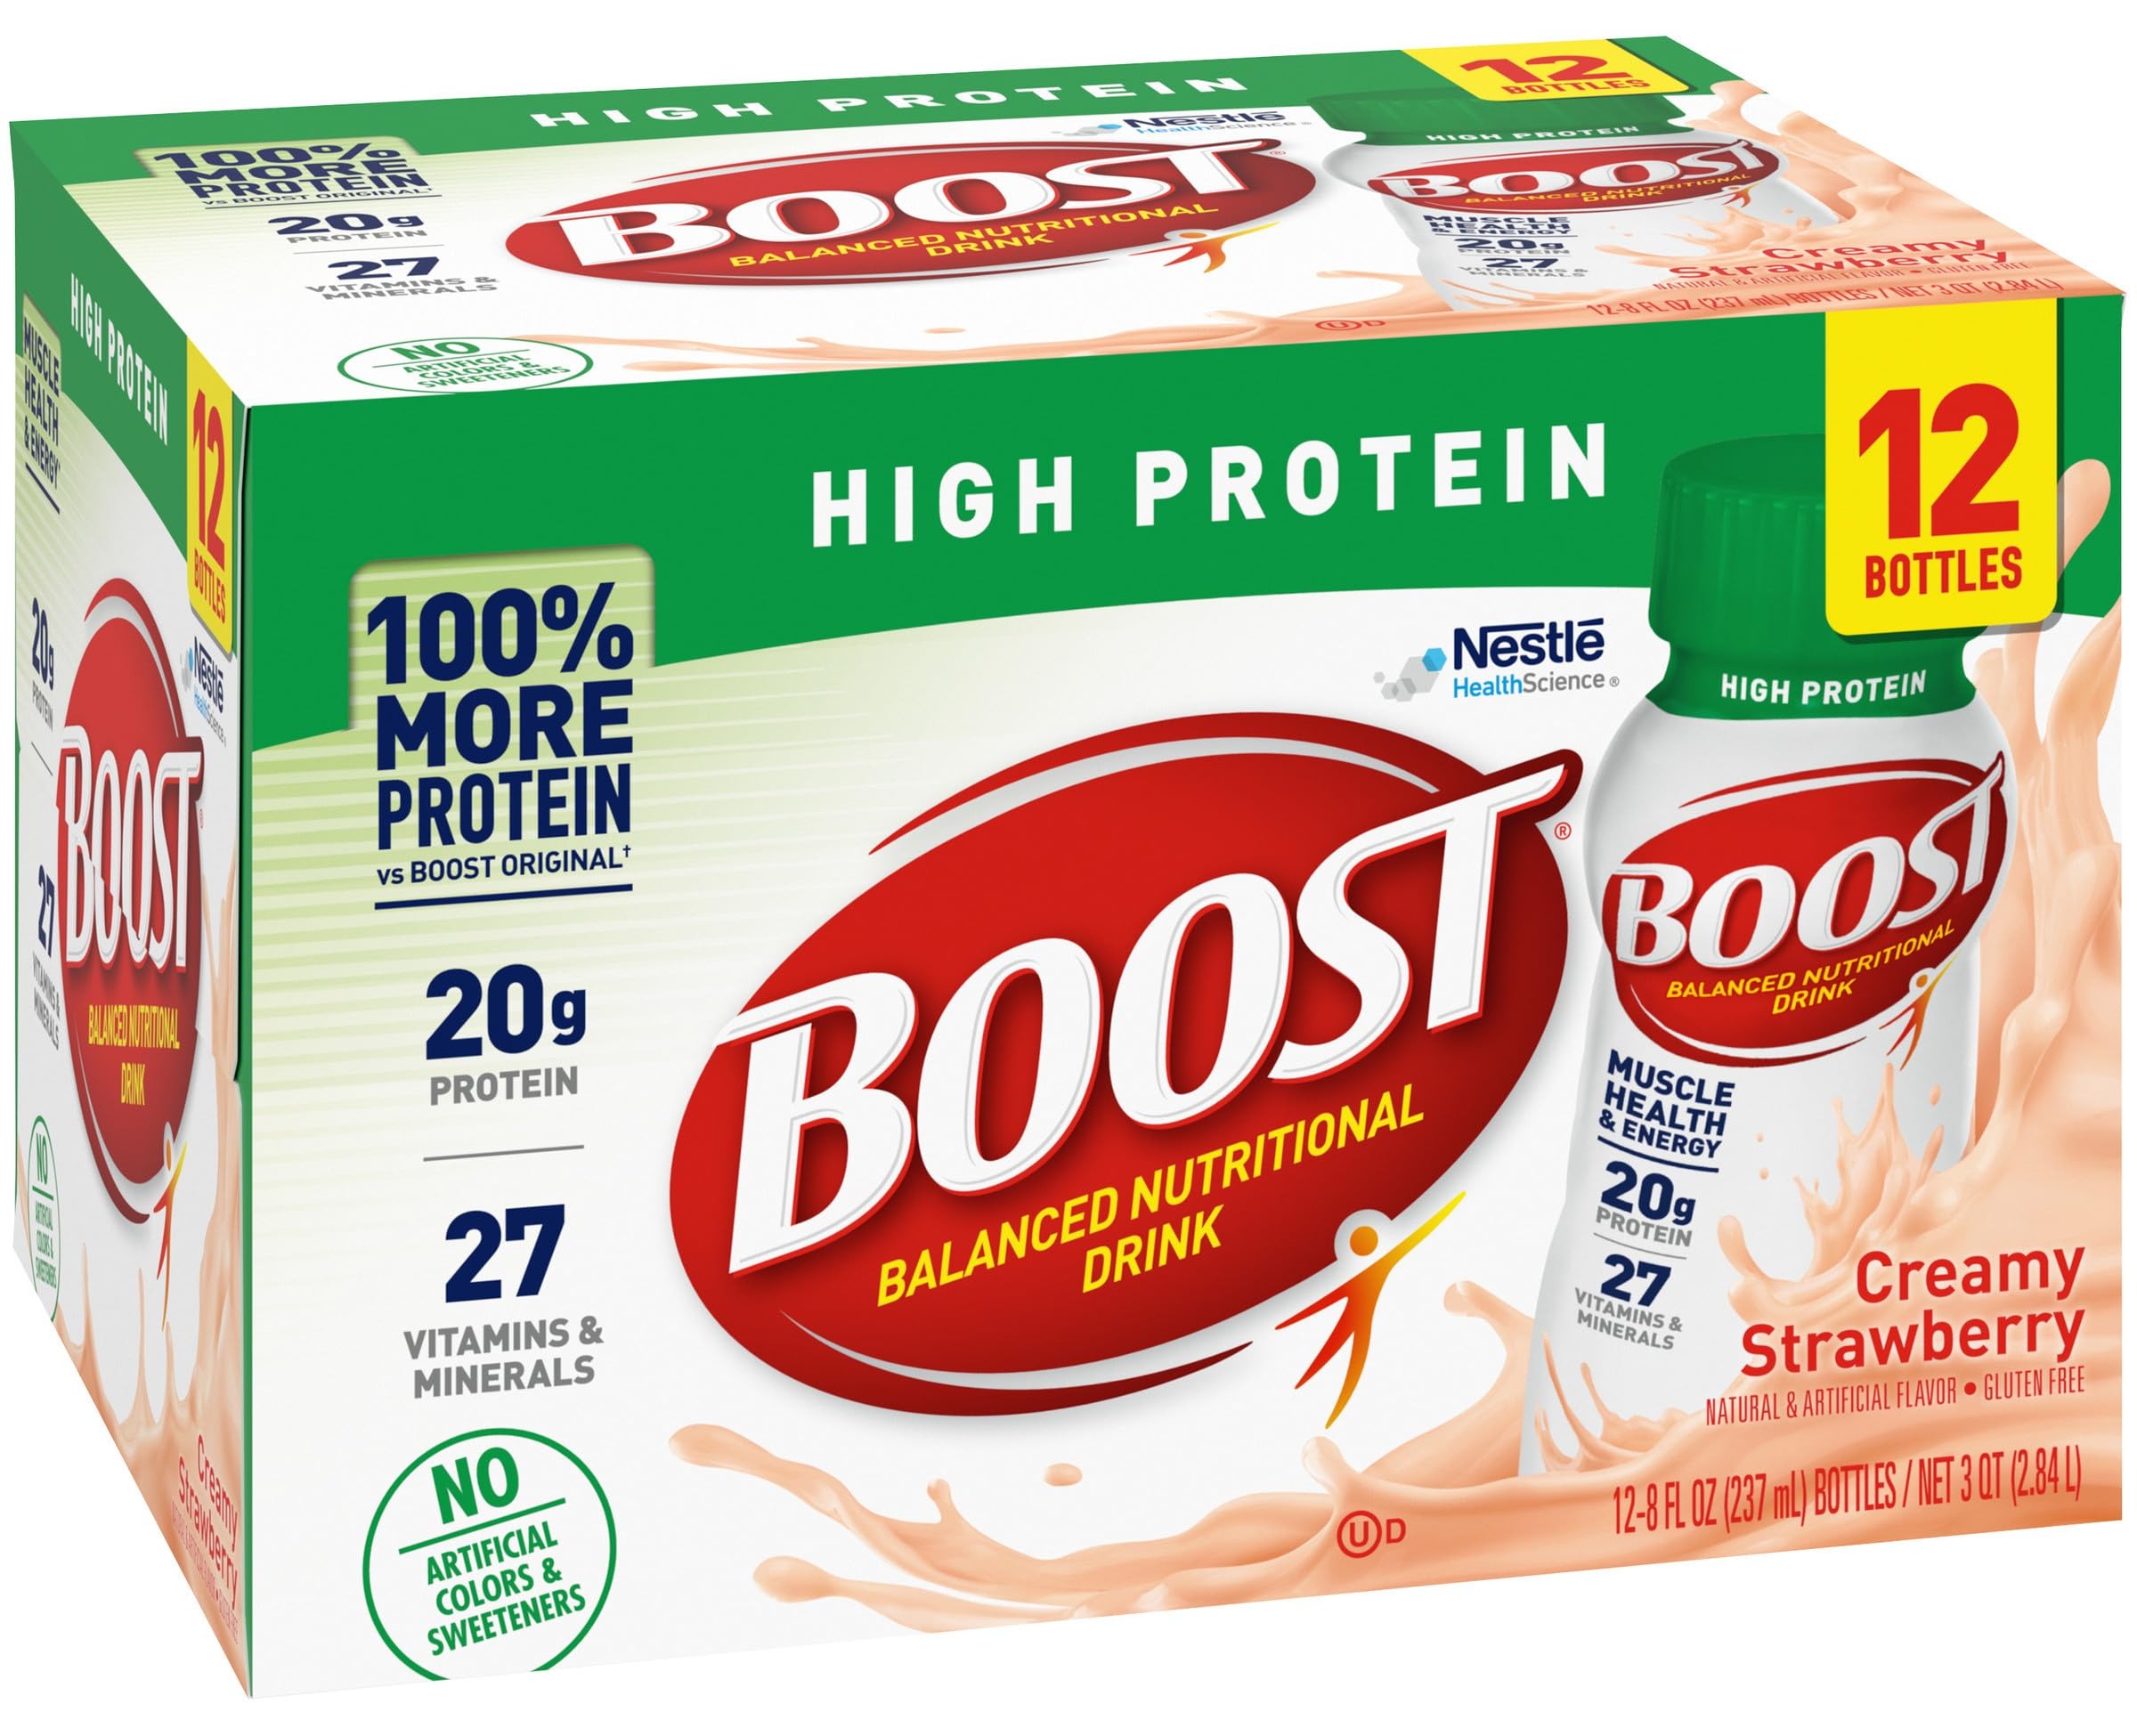
Item Name: BOOST High Protein Balanced Nutritional Drink, Creamy Strawberry, 8 Ounce Bottle (Pack of 12)
Bullet Point 1: Boost High Protein: BOOST High Protein nutritional shakes have 20 grams of protein per bottle to help support muscle health, plus 27 vitamins and minerals and 240 calories for energy
Bullet Point 2: High Protein Shake: BOOST High Protein Nutritional Shakes can help you get the protein and nutrient rich calories you need to support your active and healthy lifestyle
Bullet Point 3: Nutritional Support: BOOST Nutritional drinks give your body protein, vitamins, and calories to help support normal energy; Enhance your nutrition with protein shakes and drinks in chocolate, vanilla, and fruit flavors
Bullet Point 4: Boost Nutritional Drinks: BOOST Drinks have nutrition you need and taste you love; BOOST High Protein has no artificial colors or sweeteners and is gluten free
Bullet Point 5: Boost Family Of Nutritional Shakes: Whether you want extra protein, less sugars, more calories, fewer calories, or simply great nutrition for everyday living, there’s a BOOST Nutritional Shake that fits your needs
Product Description: High Protein Complete Nutritional Drink, Strawberry Bliss, 8 oz
Value: 96.0
Unit: Fl Oz

Price: 23.99